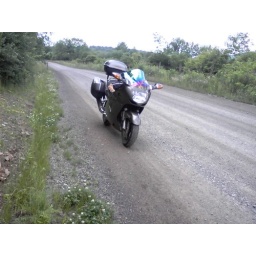
Taking the gravel road home in PA.